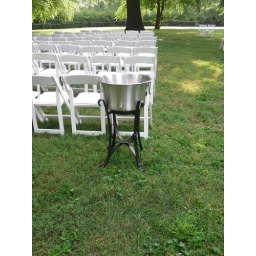
Great to hold water bottles for guests for the ceremony for a hot day in the summer.